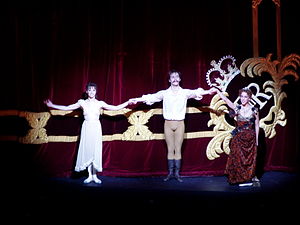
Johan Kobborg
Johan Kobborg er en dansk solodanser, der er tilknyttet Royal Ballet i London.